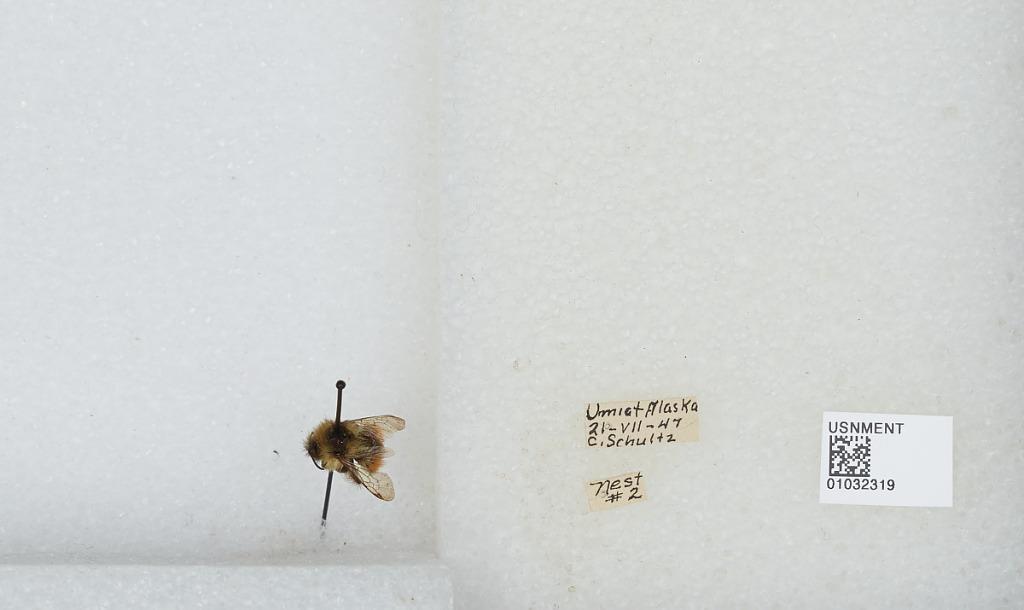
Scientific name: Bombus (Pyrobombus) sylvicola Kirby
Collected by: C. Schultz
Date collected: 1947-7-21
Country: United States
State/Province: Alaska
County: North Slope
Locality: Umiat
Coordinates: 69.3669, -152.144